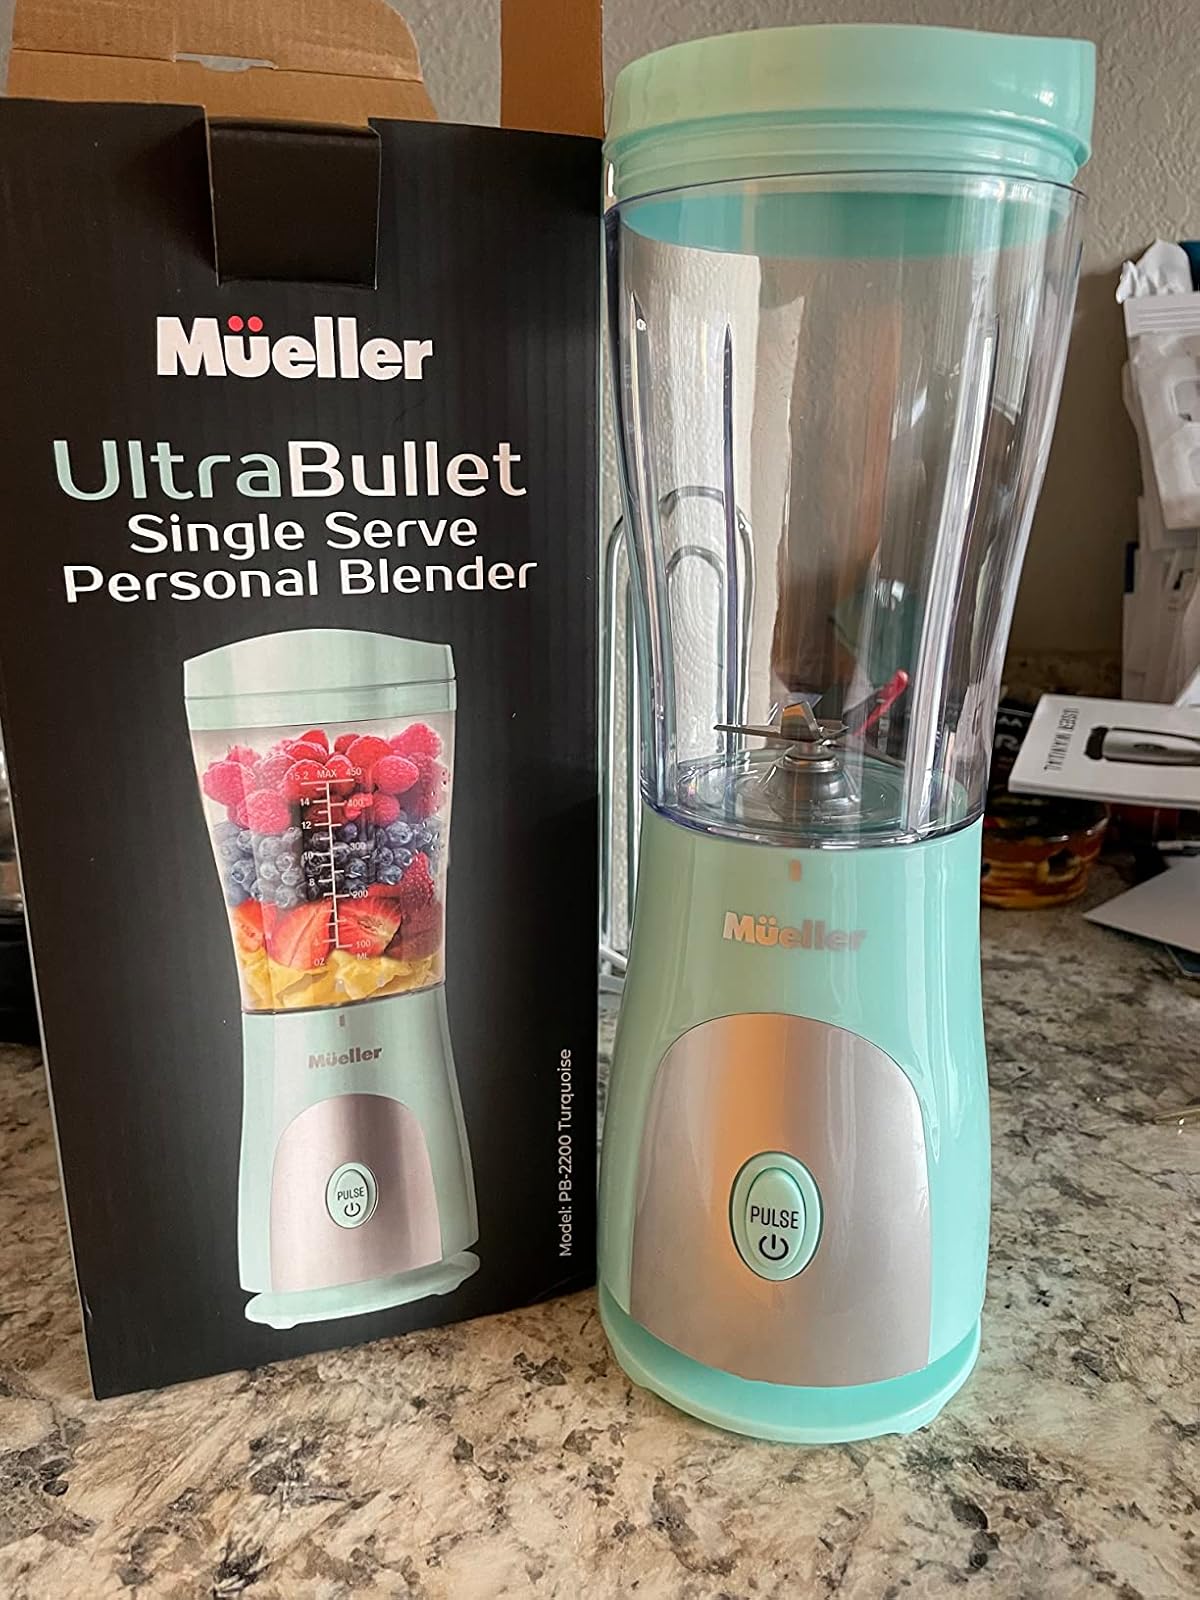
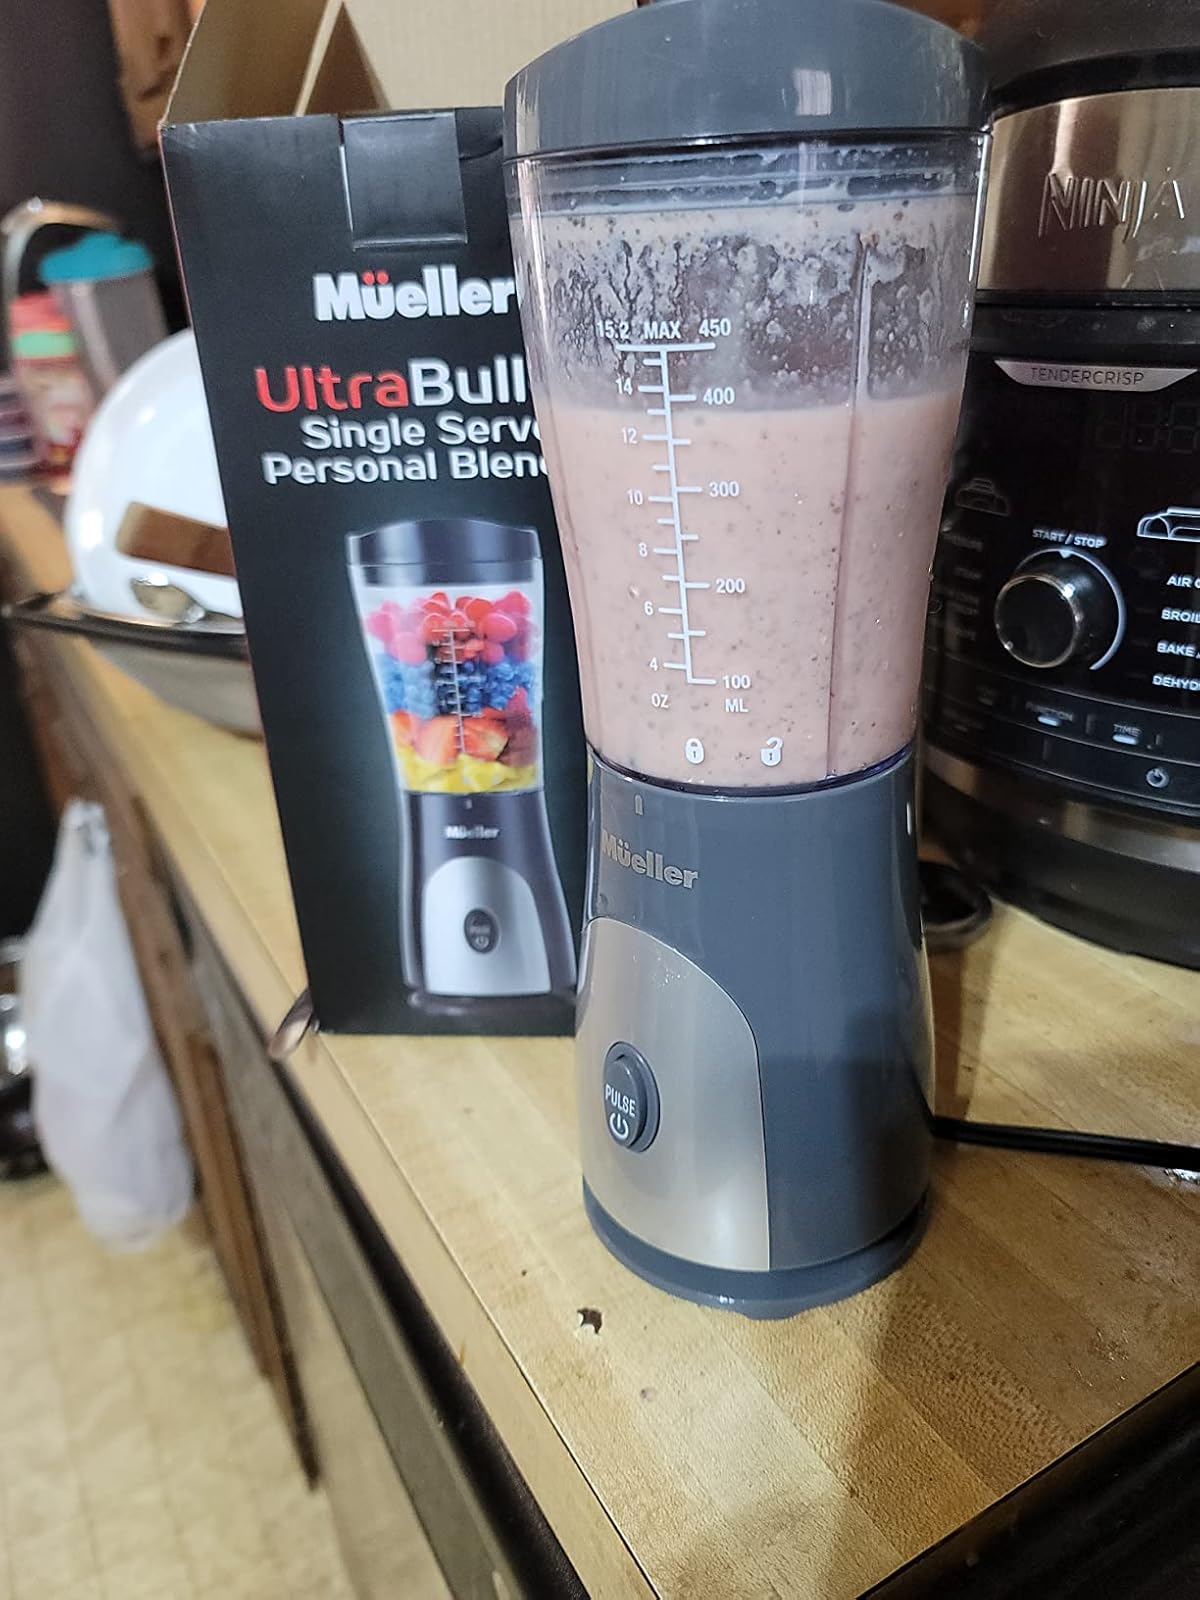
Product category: items_blender
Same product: no